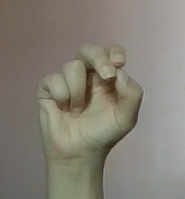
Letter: gaaf